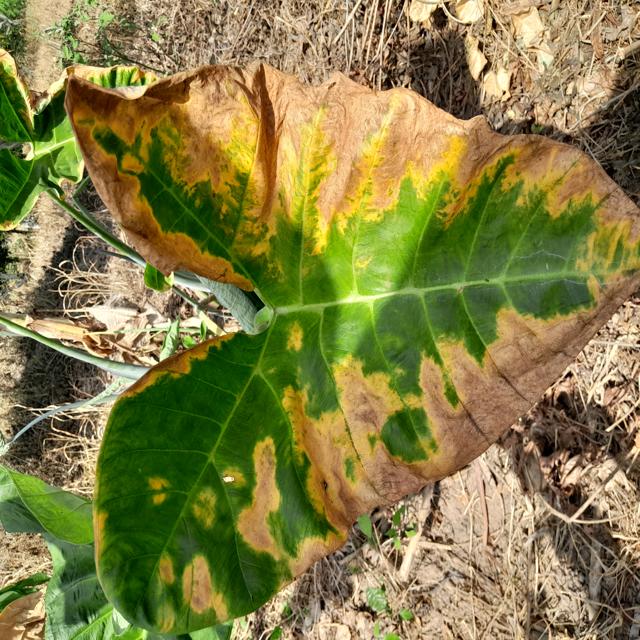
Label: Mid_Blight